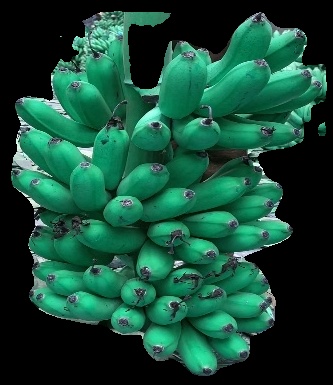
Variety: rasbale
Grade: grade1